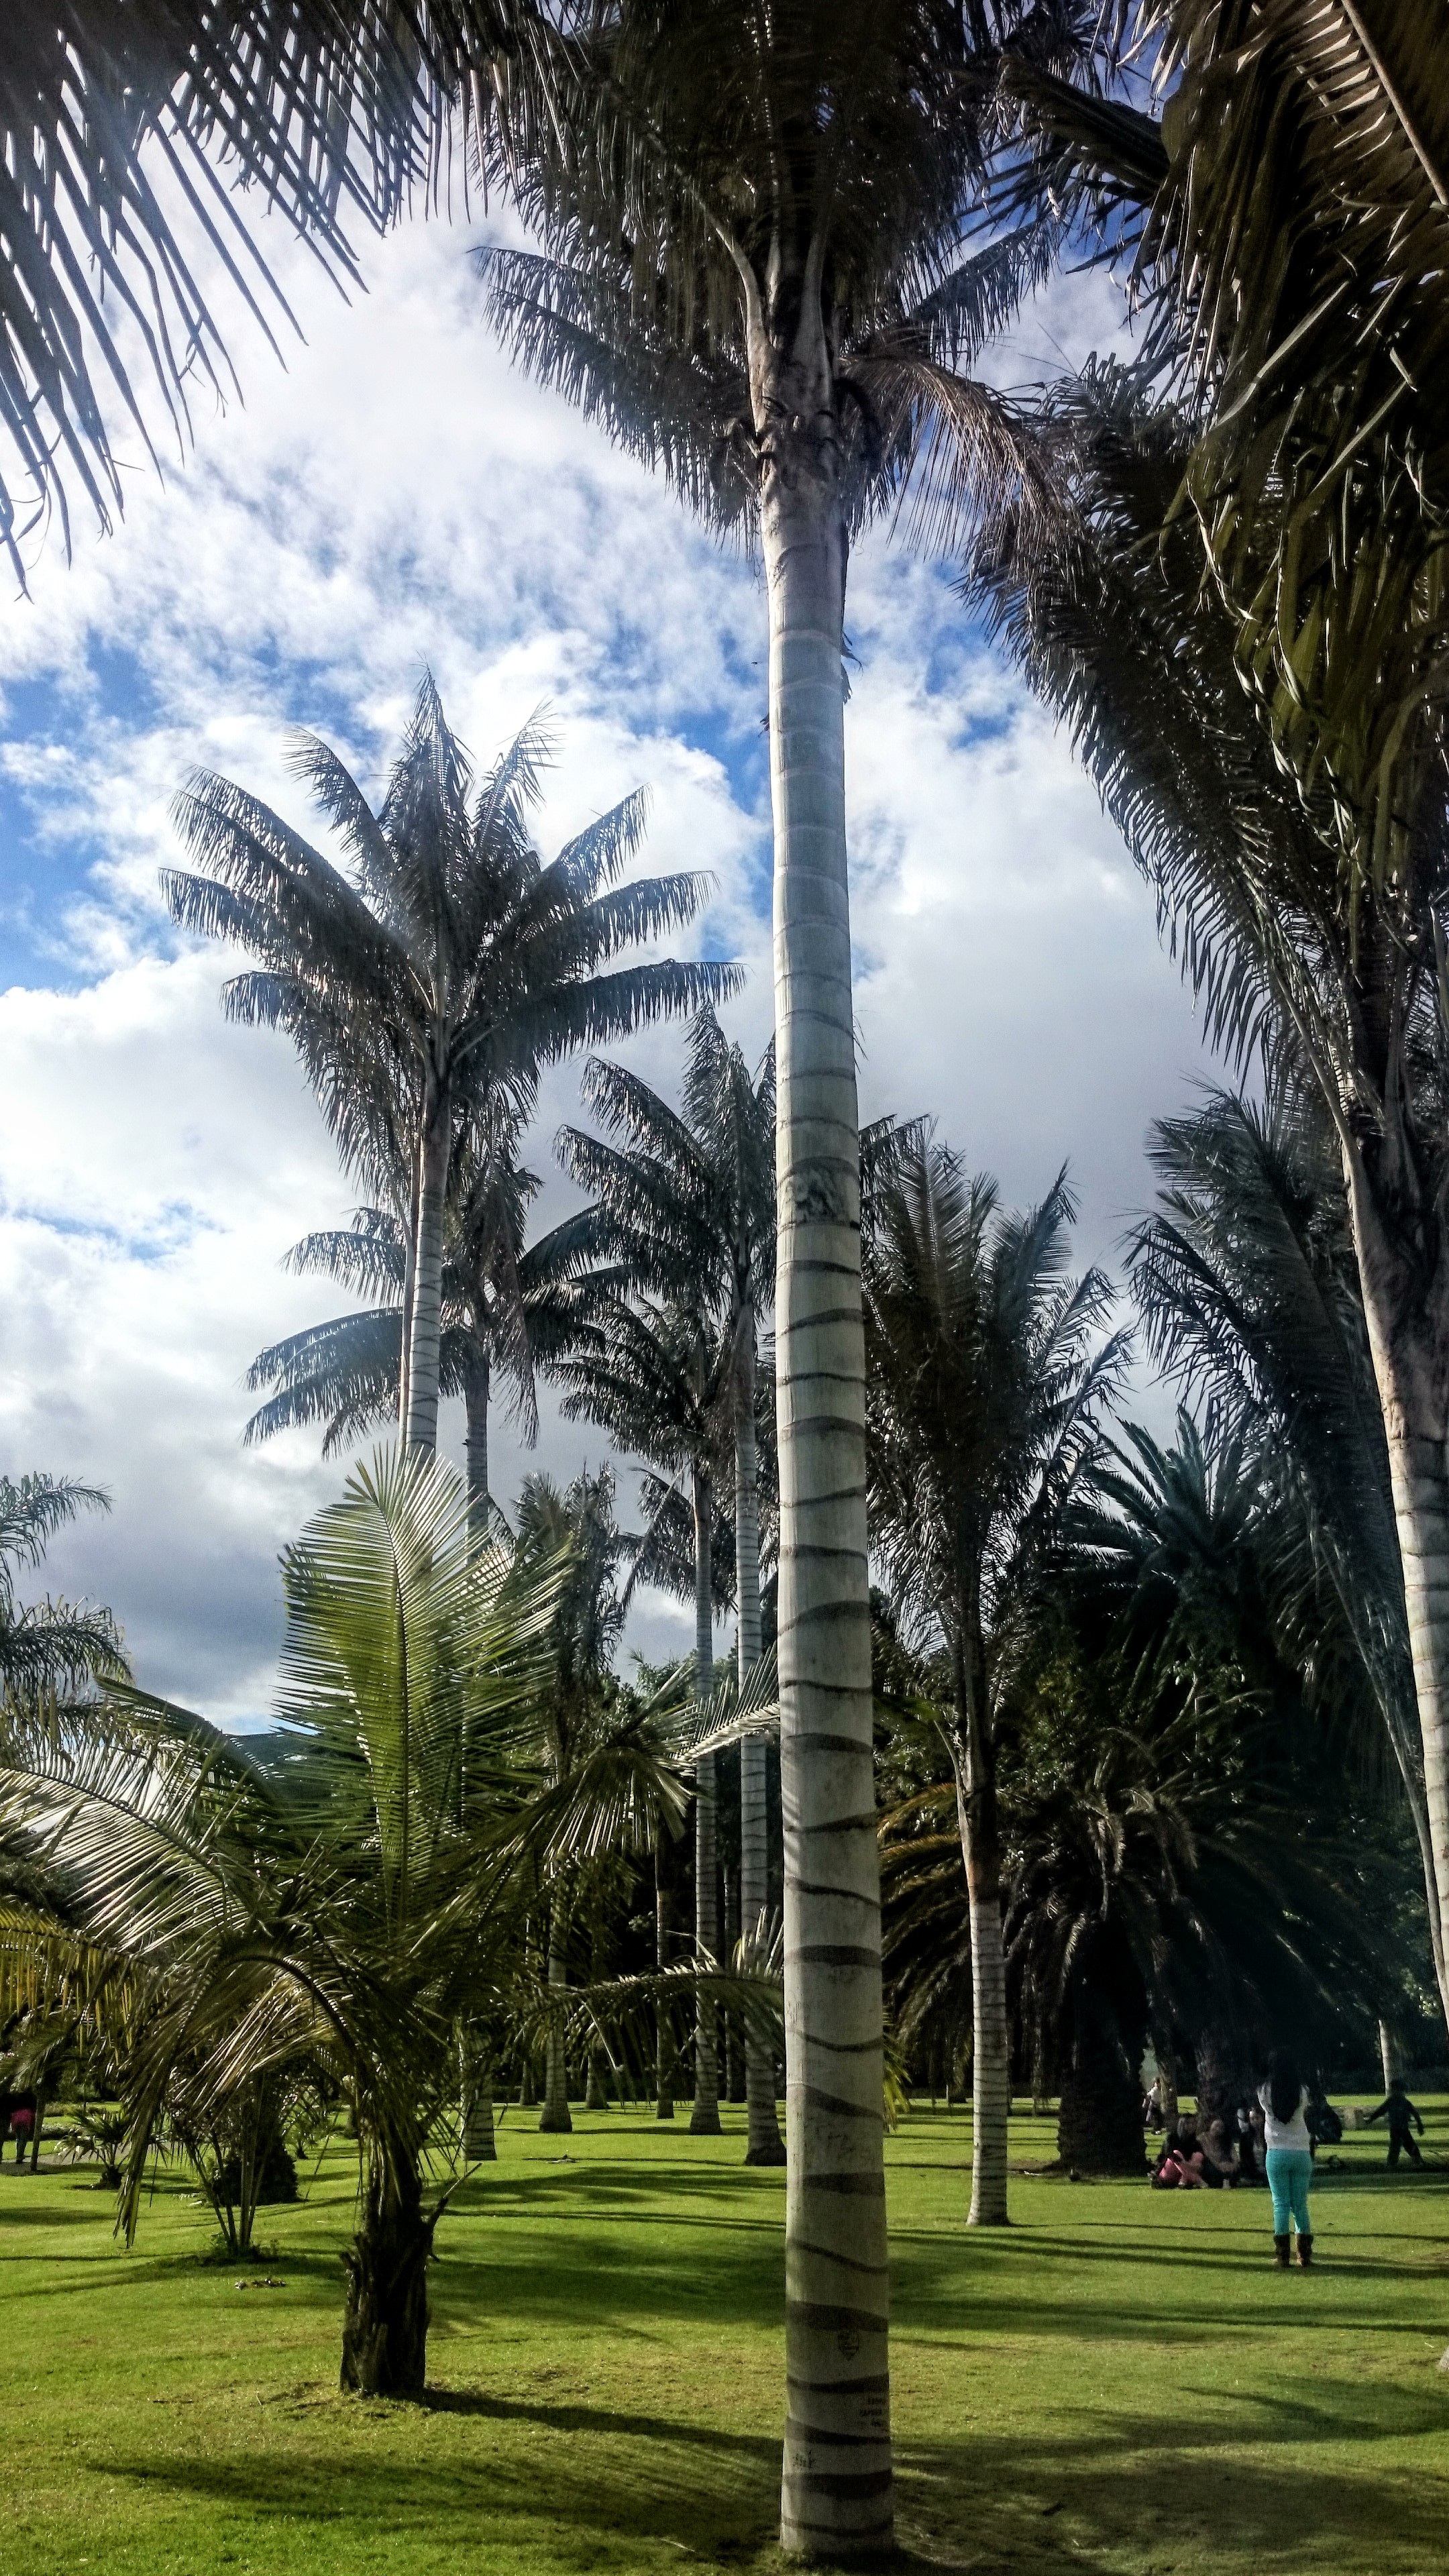
tree, plant, leaf, botany, trees, botanical garden, tropics, flowering plant, woody plant, land plant, arecales, palm family, borassus flabellifer, palm wax